Landsberg family

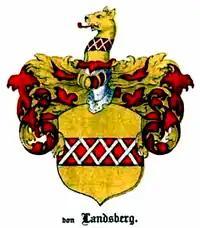
Coat of arms of the Landsberg family

The Landsberg family is a German noble family originating from the Westphalia, whose members settled in Courland and later in Lithuania and Poland.